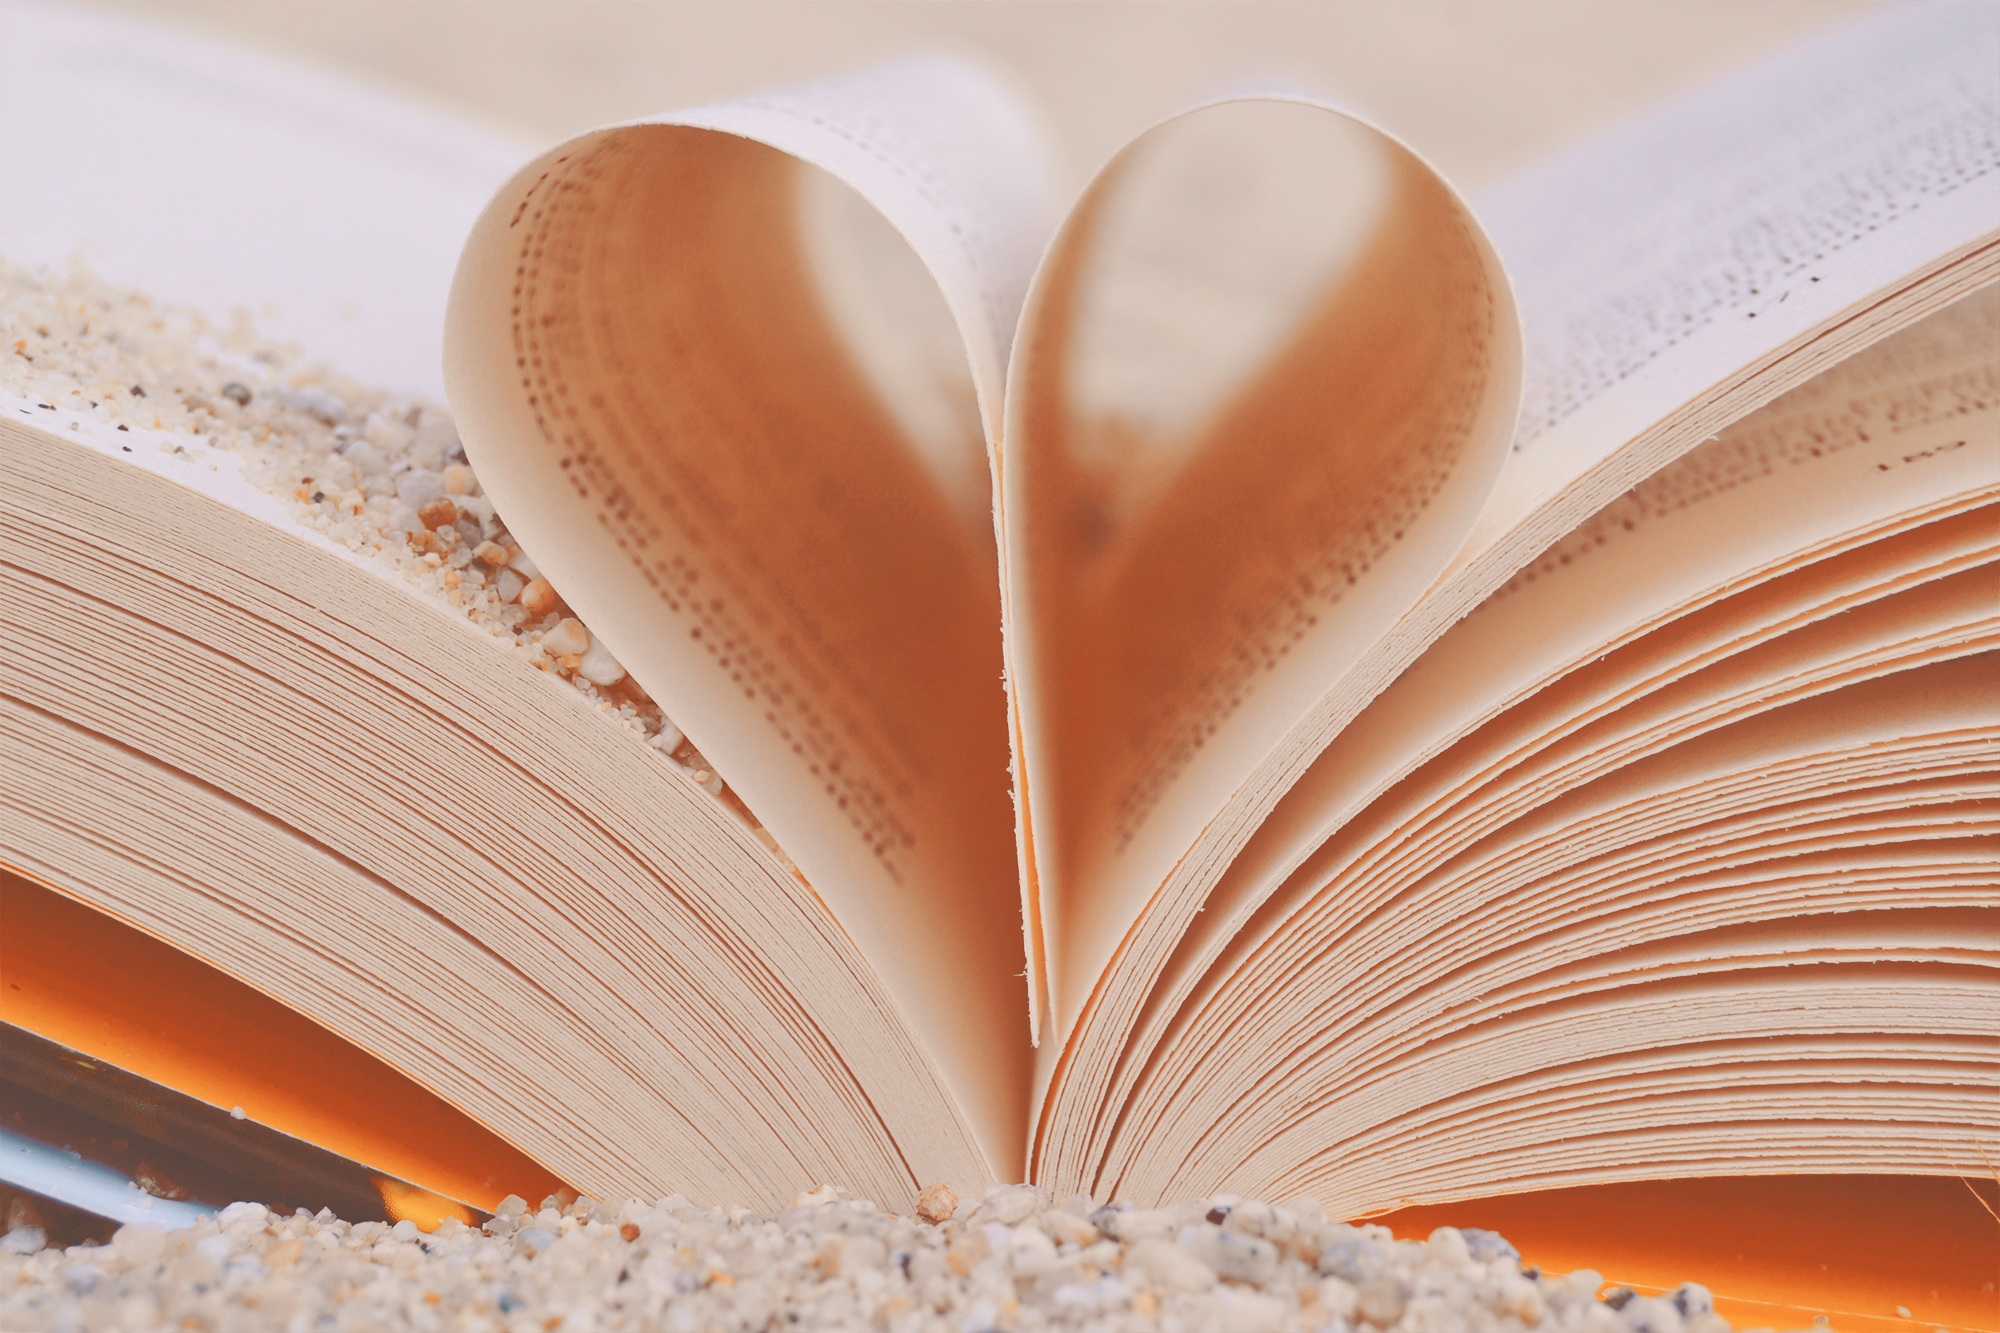
sea, sand, book, petal, reading, love, heart, letter, color, material, engagement, close up, human body, eye, solidarity, organ, grains, macro photography, poetry, valentine's day, fall in love, truelove, spouses, broken heart